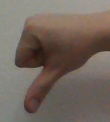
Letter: waw